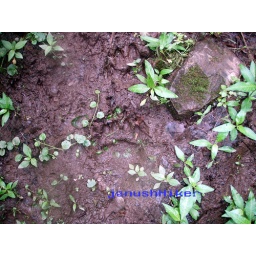
A sign of the bear in the mud.